Carmelite Rite

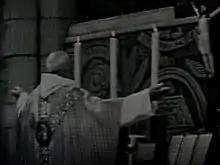
Father Malachy Lynch OCarm during the solemn mass in Carmelite rite

The Rite of the Holy Sepulchre, commonly called the Carmelite Rite, is the liturgical rite that was used by the Canons Regular of the Holy Sepulchre, Hospitallers, Templars, Carmelites and the other orders founded within the Latin Patriarchate of Jerusalem.